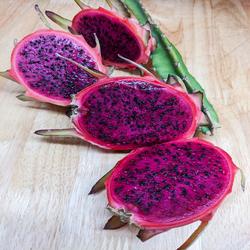
Label: Dragonfruit